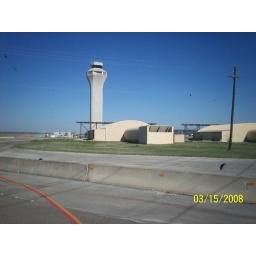
Old engine test buildings with new airport tower in background